Drexel 5611

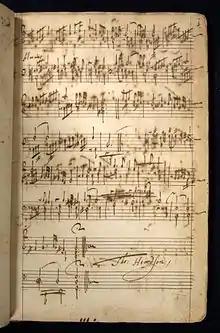
Allmaine by Thomas Heardson, the first work found in the manuscript Drexel 5611

Jeffrey Mark observed that seven of the final ten works in Drexel 5611 were composed by Albertus Bryne. He thus surmised that the manuscript was once owned by Bryne, who became organist of Westminster Abbey after 1666. That the signature of no. 83 is less neat than that of the copyist of the surrounding works led Mark to assume it was Bryne's signature.